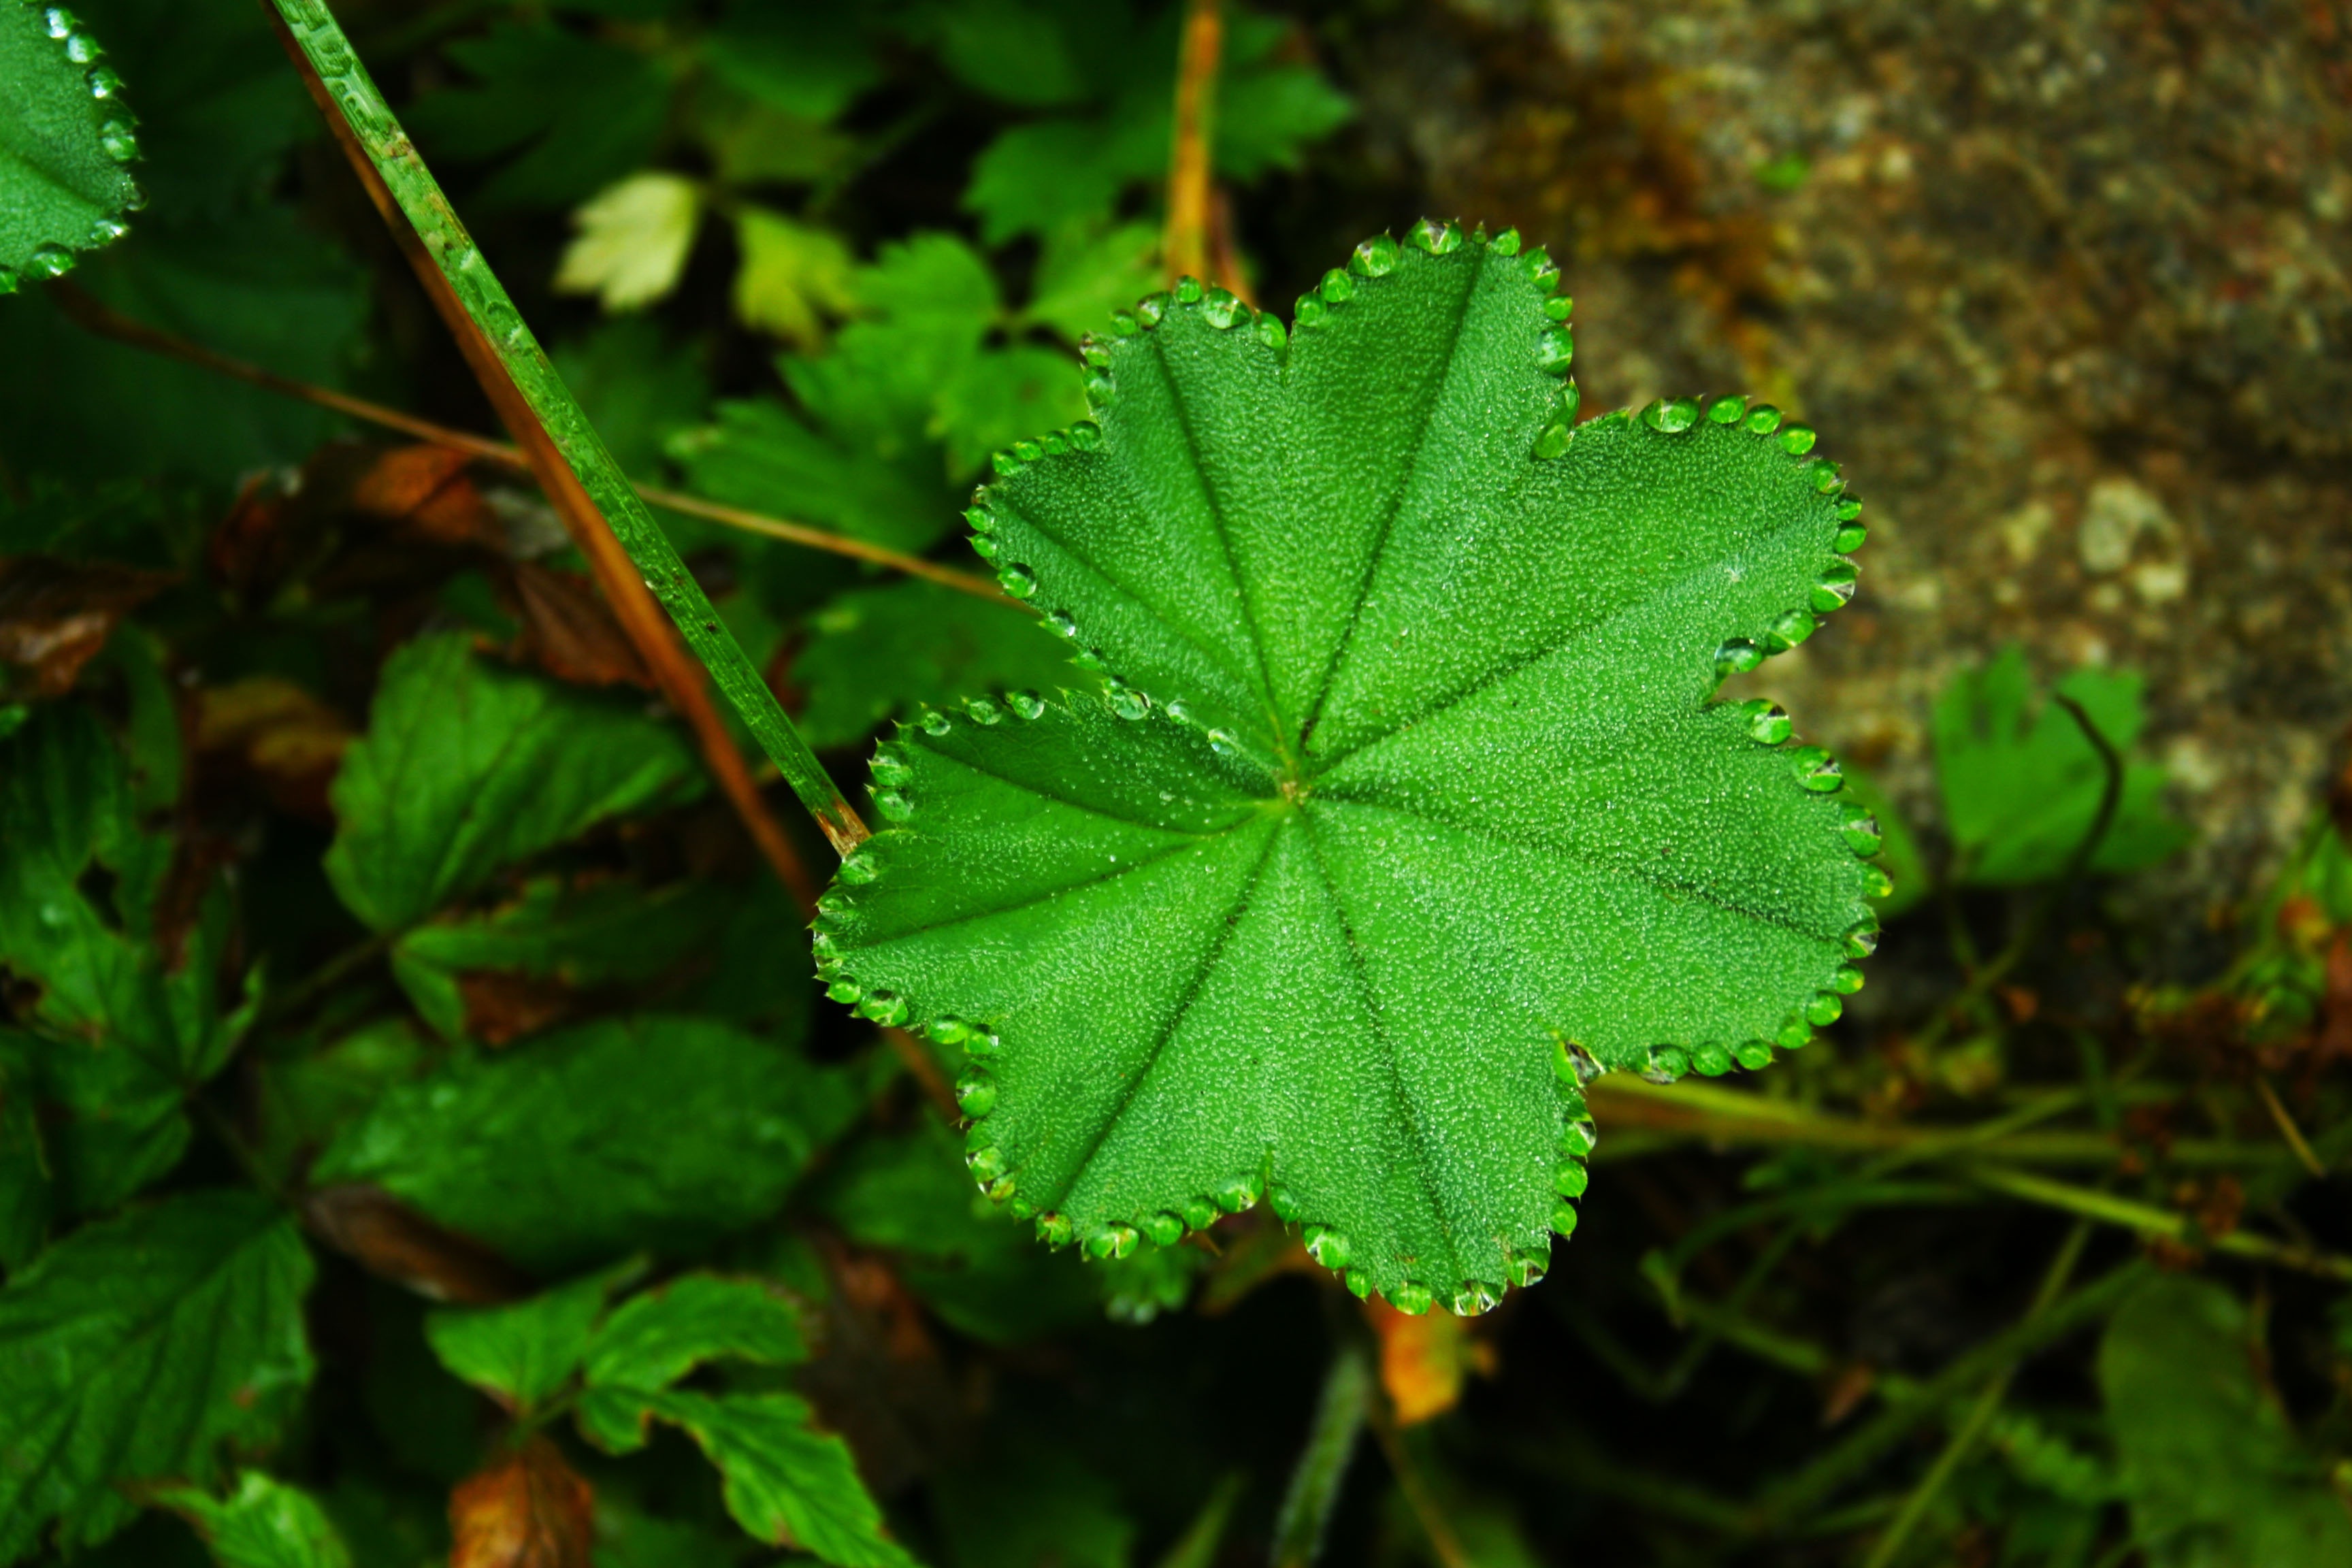
tree, nature, forest, branch, wing, plant, leaf, flower, green, letter, autumn, botany, flora, maple tree, maple leaf, clover, background, shrub, rosa, deciduous, drops, flowering plant, a cloverleaf, annual plant, woody plant, land plant, apiales